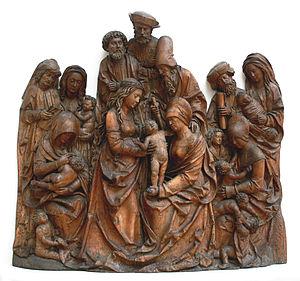
La Sainte Parenté désigne l'ensemble de la famille de Marie, descendants de sa mère St. Anne et composée de ses parents et sœurs et des maris et enfants de celles-ci. Selon la tradition qui a ses origines dans des manuscrits apocryphes et qui est notamment détaillée dans La Légende dorée de Jacques de Voragine, elle est composée de 17 personnes. La Sainte Parenté est une thème populaire de l'iconographie du Saint-Empire romain, principalement dans la région correspondant à l'Allemagne et aux Pays-Bas actuels, et se retrouve dans de nombreuses formes : enluminures, vitraux, sculptures, haut reliefs et peintures de la fin du XVᵉ siècle et le début du XVIᵉ siècle. Ce thème est à rapprocher de la Trinité mariale qui montre seulement Sainte Anne, Marie et Jésus, de la Sainte Famille, où Anne est remplacé par Joseph, et enfin de la Sainte Trinité, sans présence féminine, composée de Dieu le Père, du Fils et du Saint Esprit.